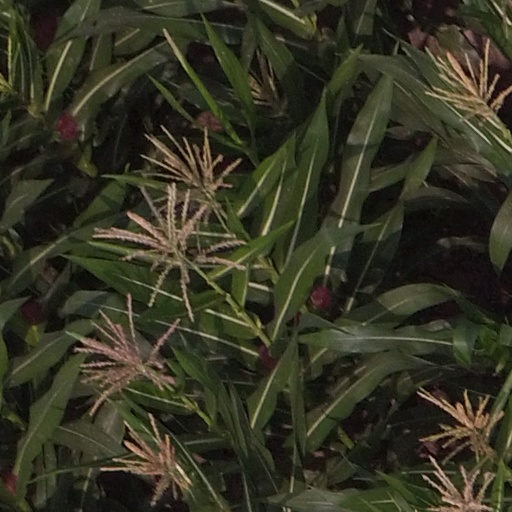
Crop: maize; corn